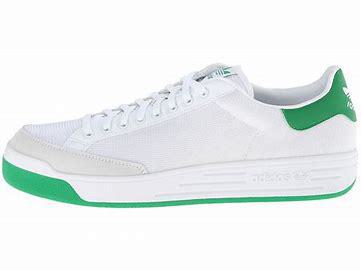
Brand: Adidas
Model: Rod Laver